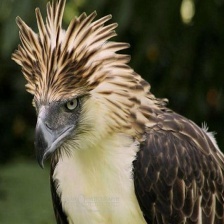
Species: PHILIPPINE EAGLE
Scientific name: PITHECOPHAGA JEFFERYI